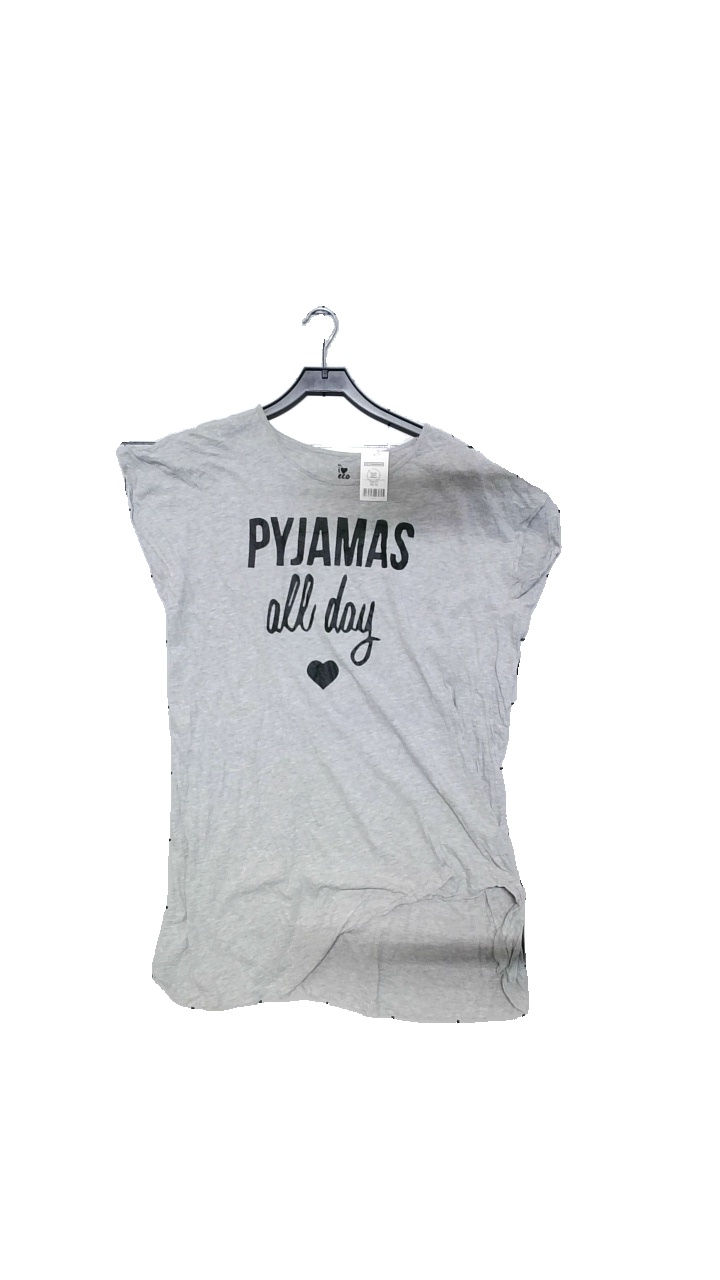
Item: Pajamas (Ladies)
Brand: Mywear (ica)
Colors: Grey, Black
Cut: Long
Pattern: Logo print
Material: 95% cotton, 5% viscose
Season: All
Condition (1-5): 4
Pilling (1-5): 5
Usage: Reuse
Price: <50